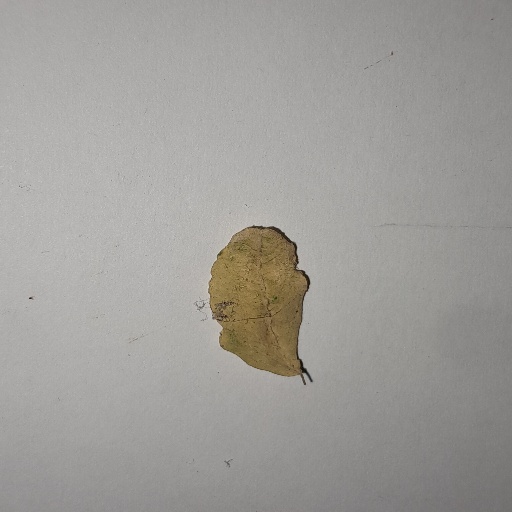
Species: Sojina
Leaf condition: Yellow Leaf